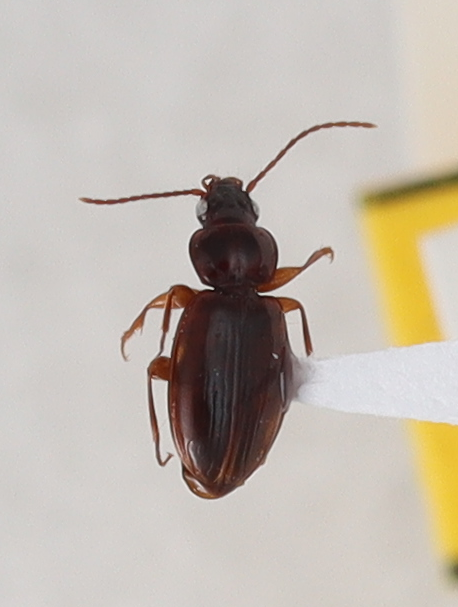
Scientific name: Trechus obtusus
Plot: 3
Trap: W
Collected: 20200901